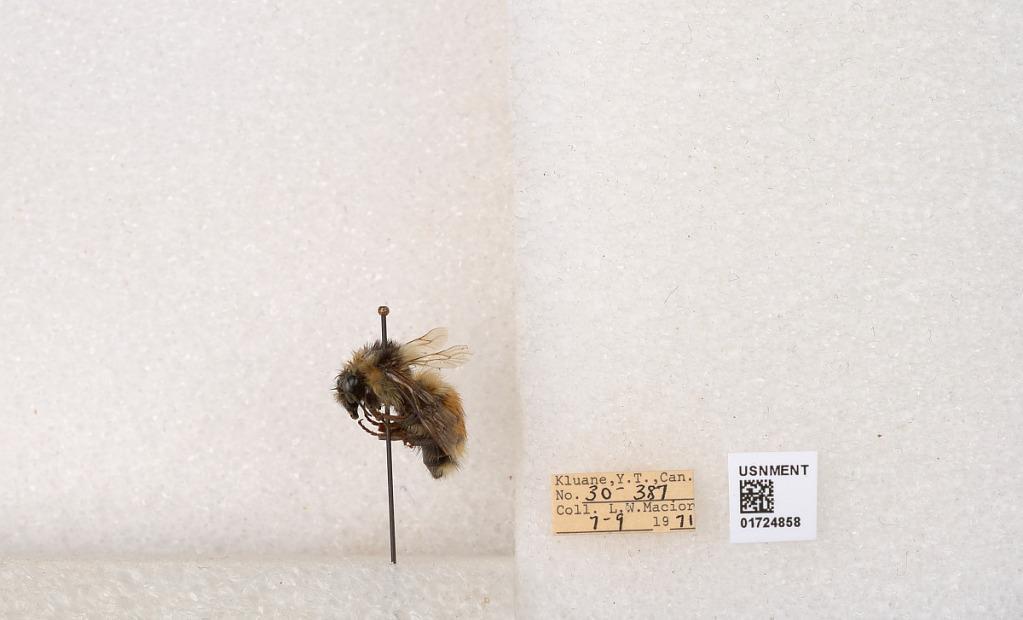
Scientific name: Bombus (Pyrobombus) sylvicola Kirby
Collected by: L. Macior
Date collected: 1971-7-9
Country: Canada
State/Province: Yukon Territory
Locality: Kluane National Park and Reserve
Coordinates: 60.7493, -139.504